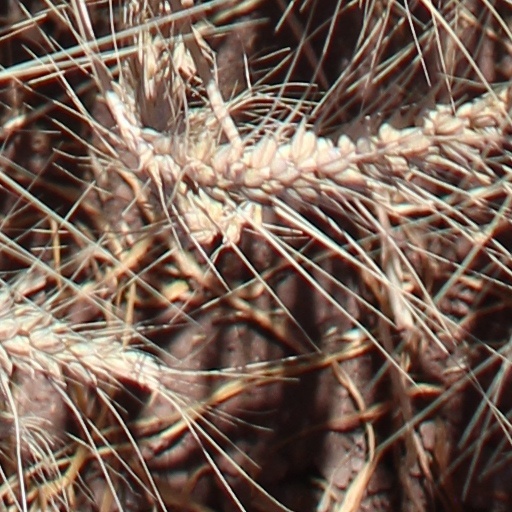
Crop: wheat